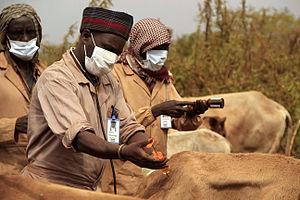
La trypanosomiase africaine, couramment appelée maladie du sommeil, est une forme de trypanosomiase, une maladie parasitaire provoquée par un trypanosome, qui est transmis par la piqûre de la mouche tsé-tsé ou glossine et qui affecte les animaux et les humains. Deux sous-espèces d'un trypanosome génèrent chez l'humain des pathologies différentes : Trypanosoma brucei ssp. gambiense et Trypanosome brucei ssp. rhodensiense.